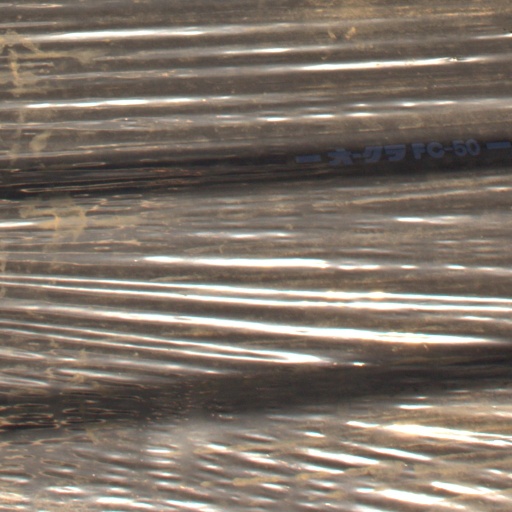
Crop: Jerusalem artichoke